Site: brandenburg
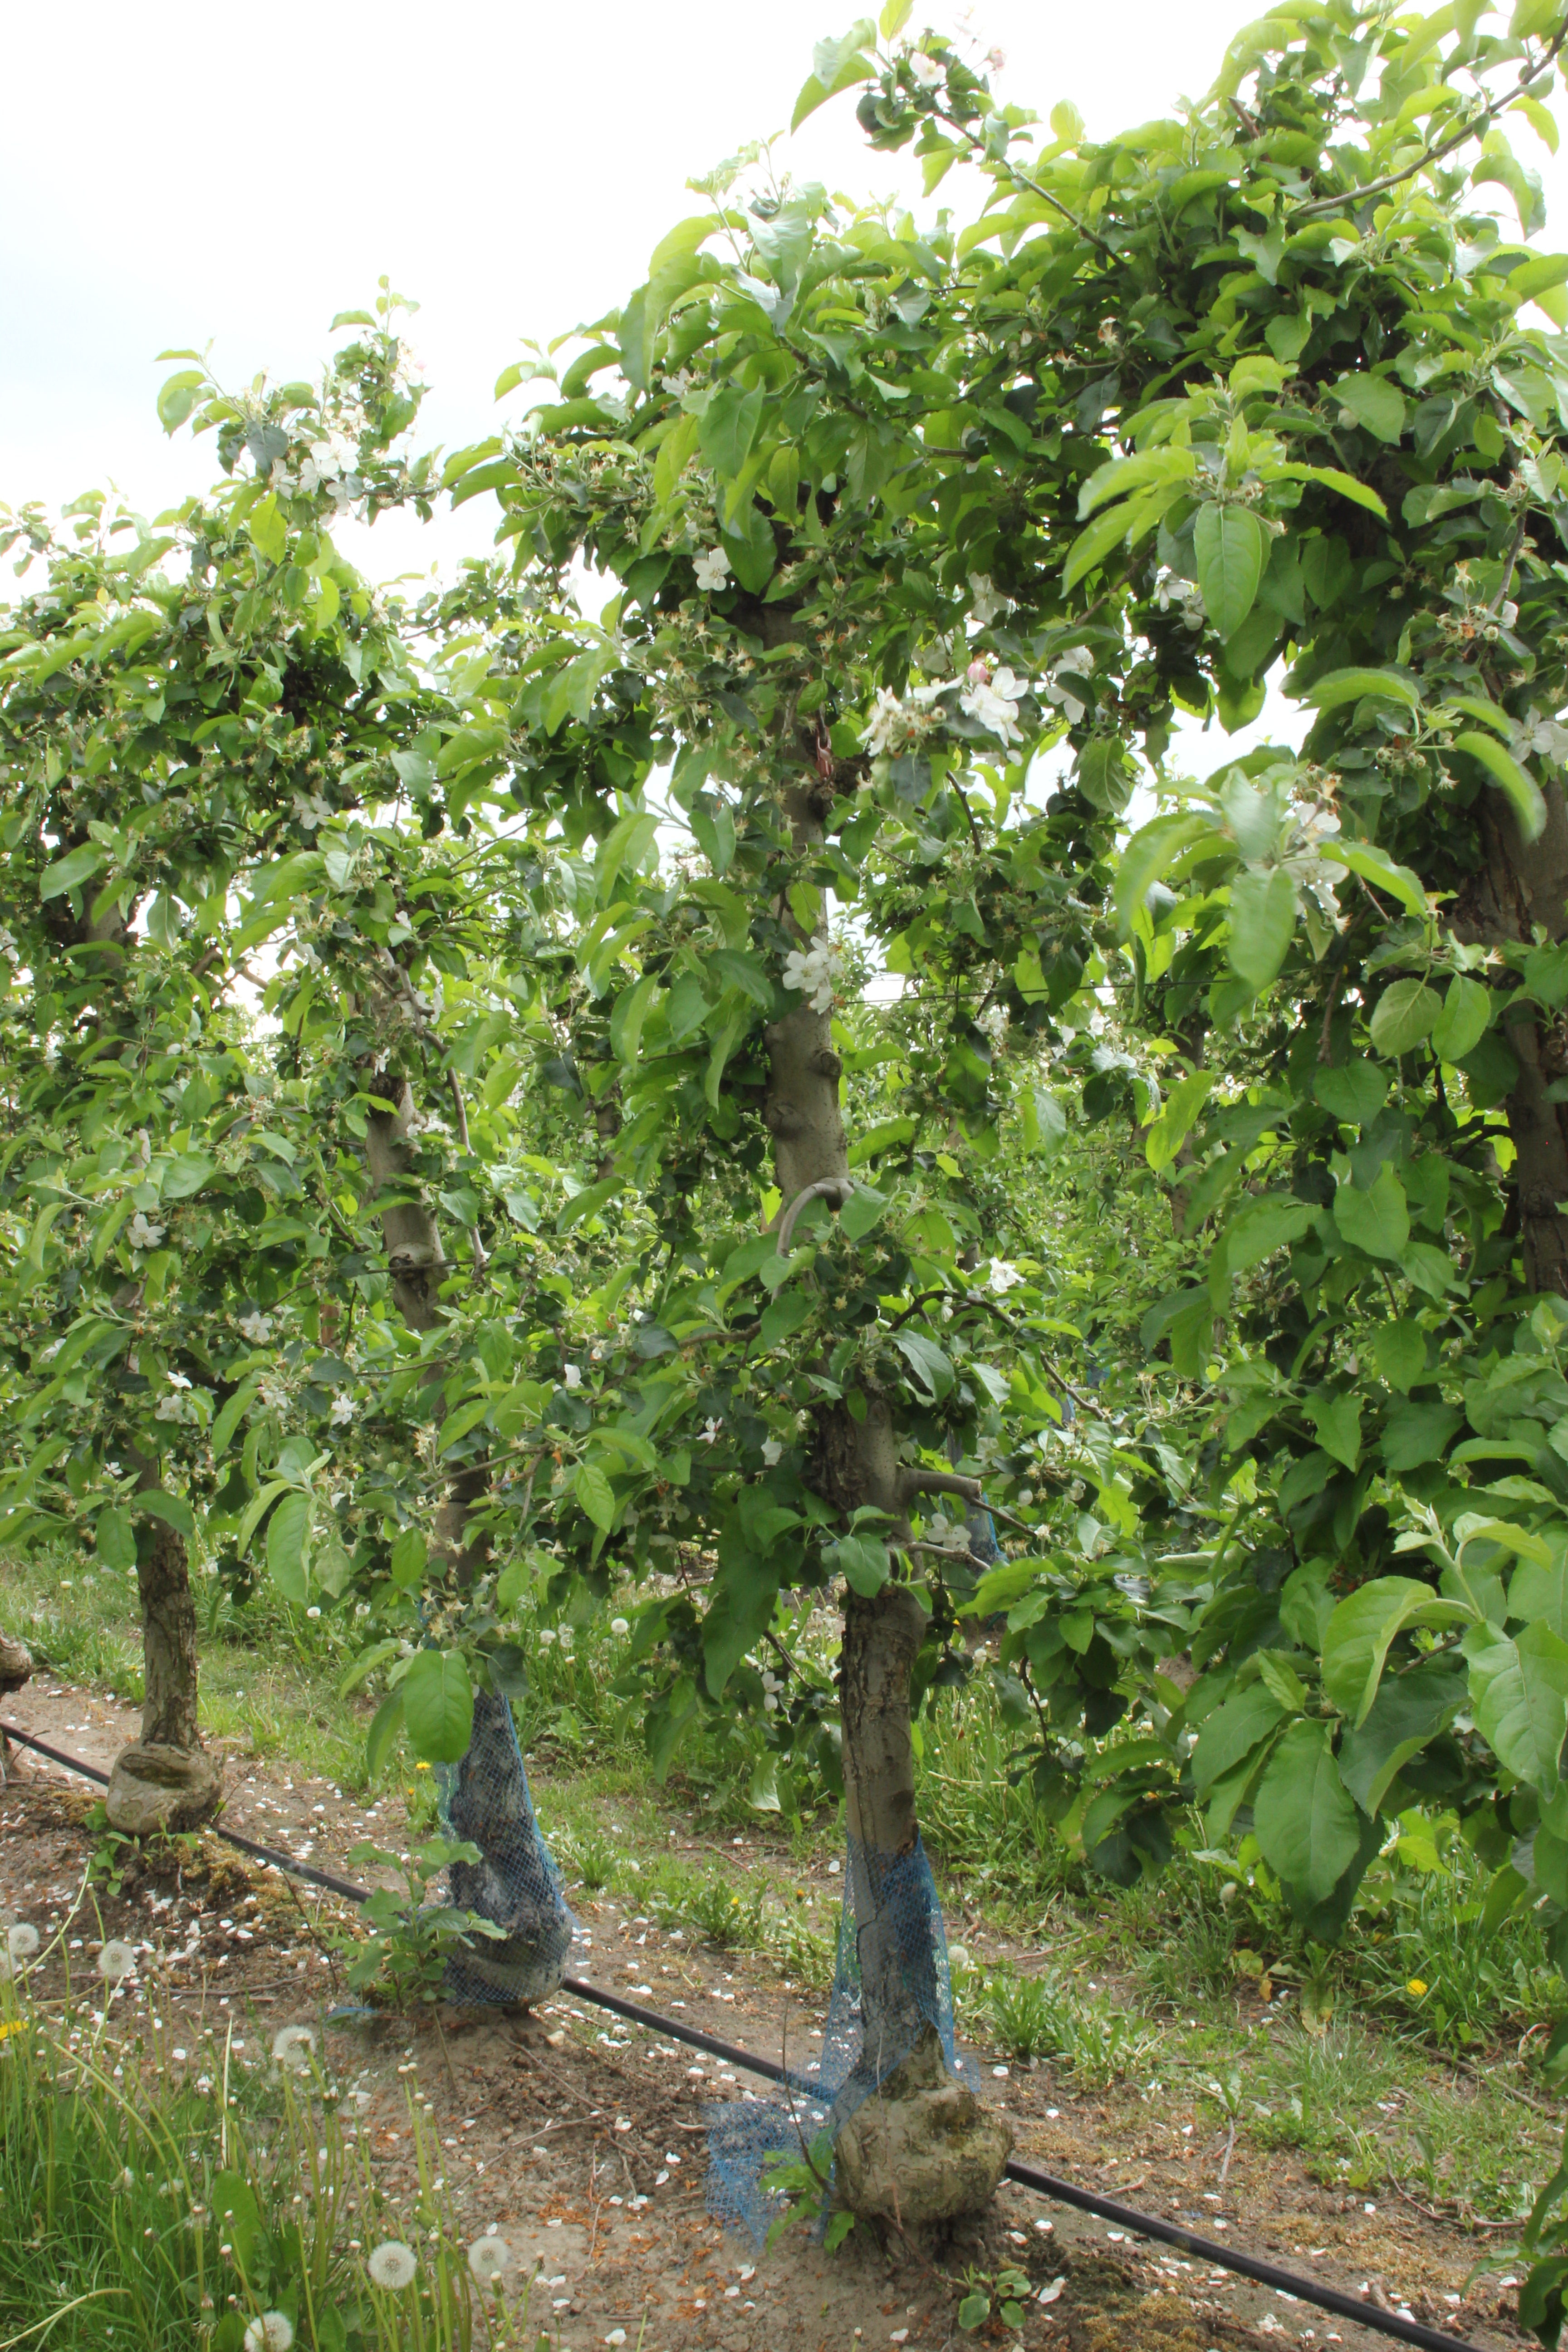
Growth stage (BBCH 67): Flowering